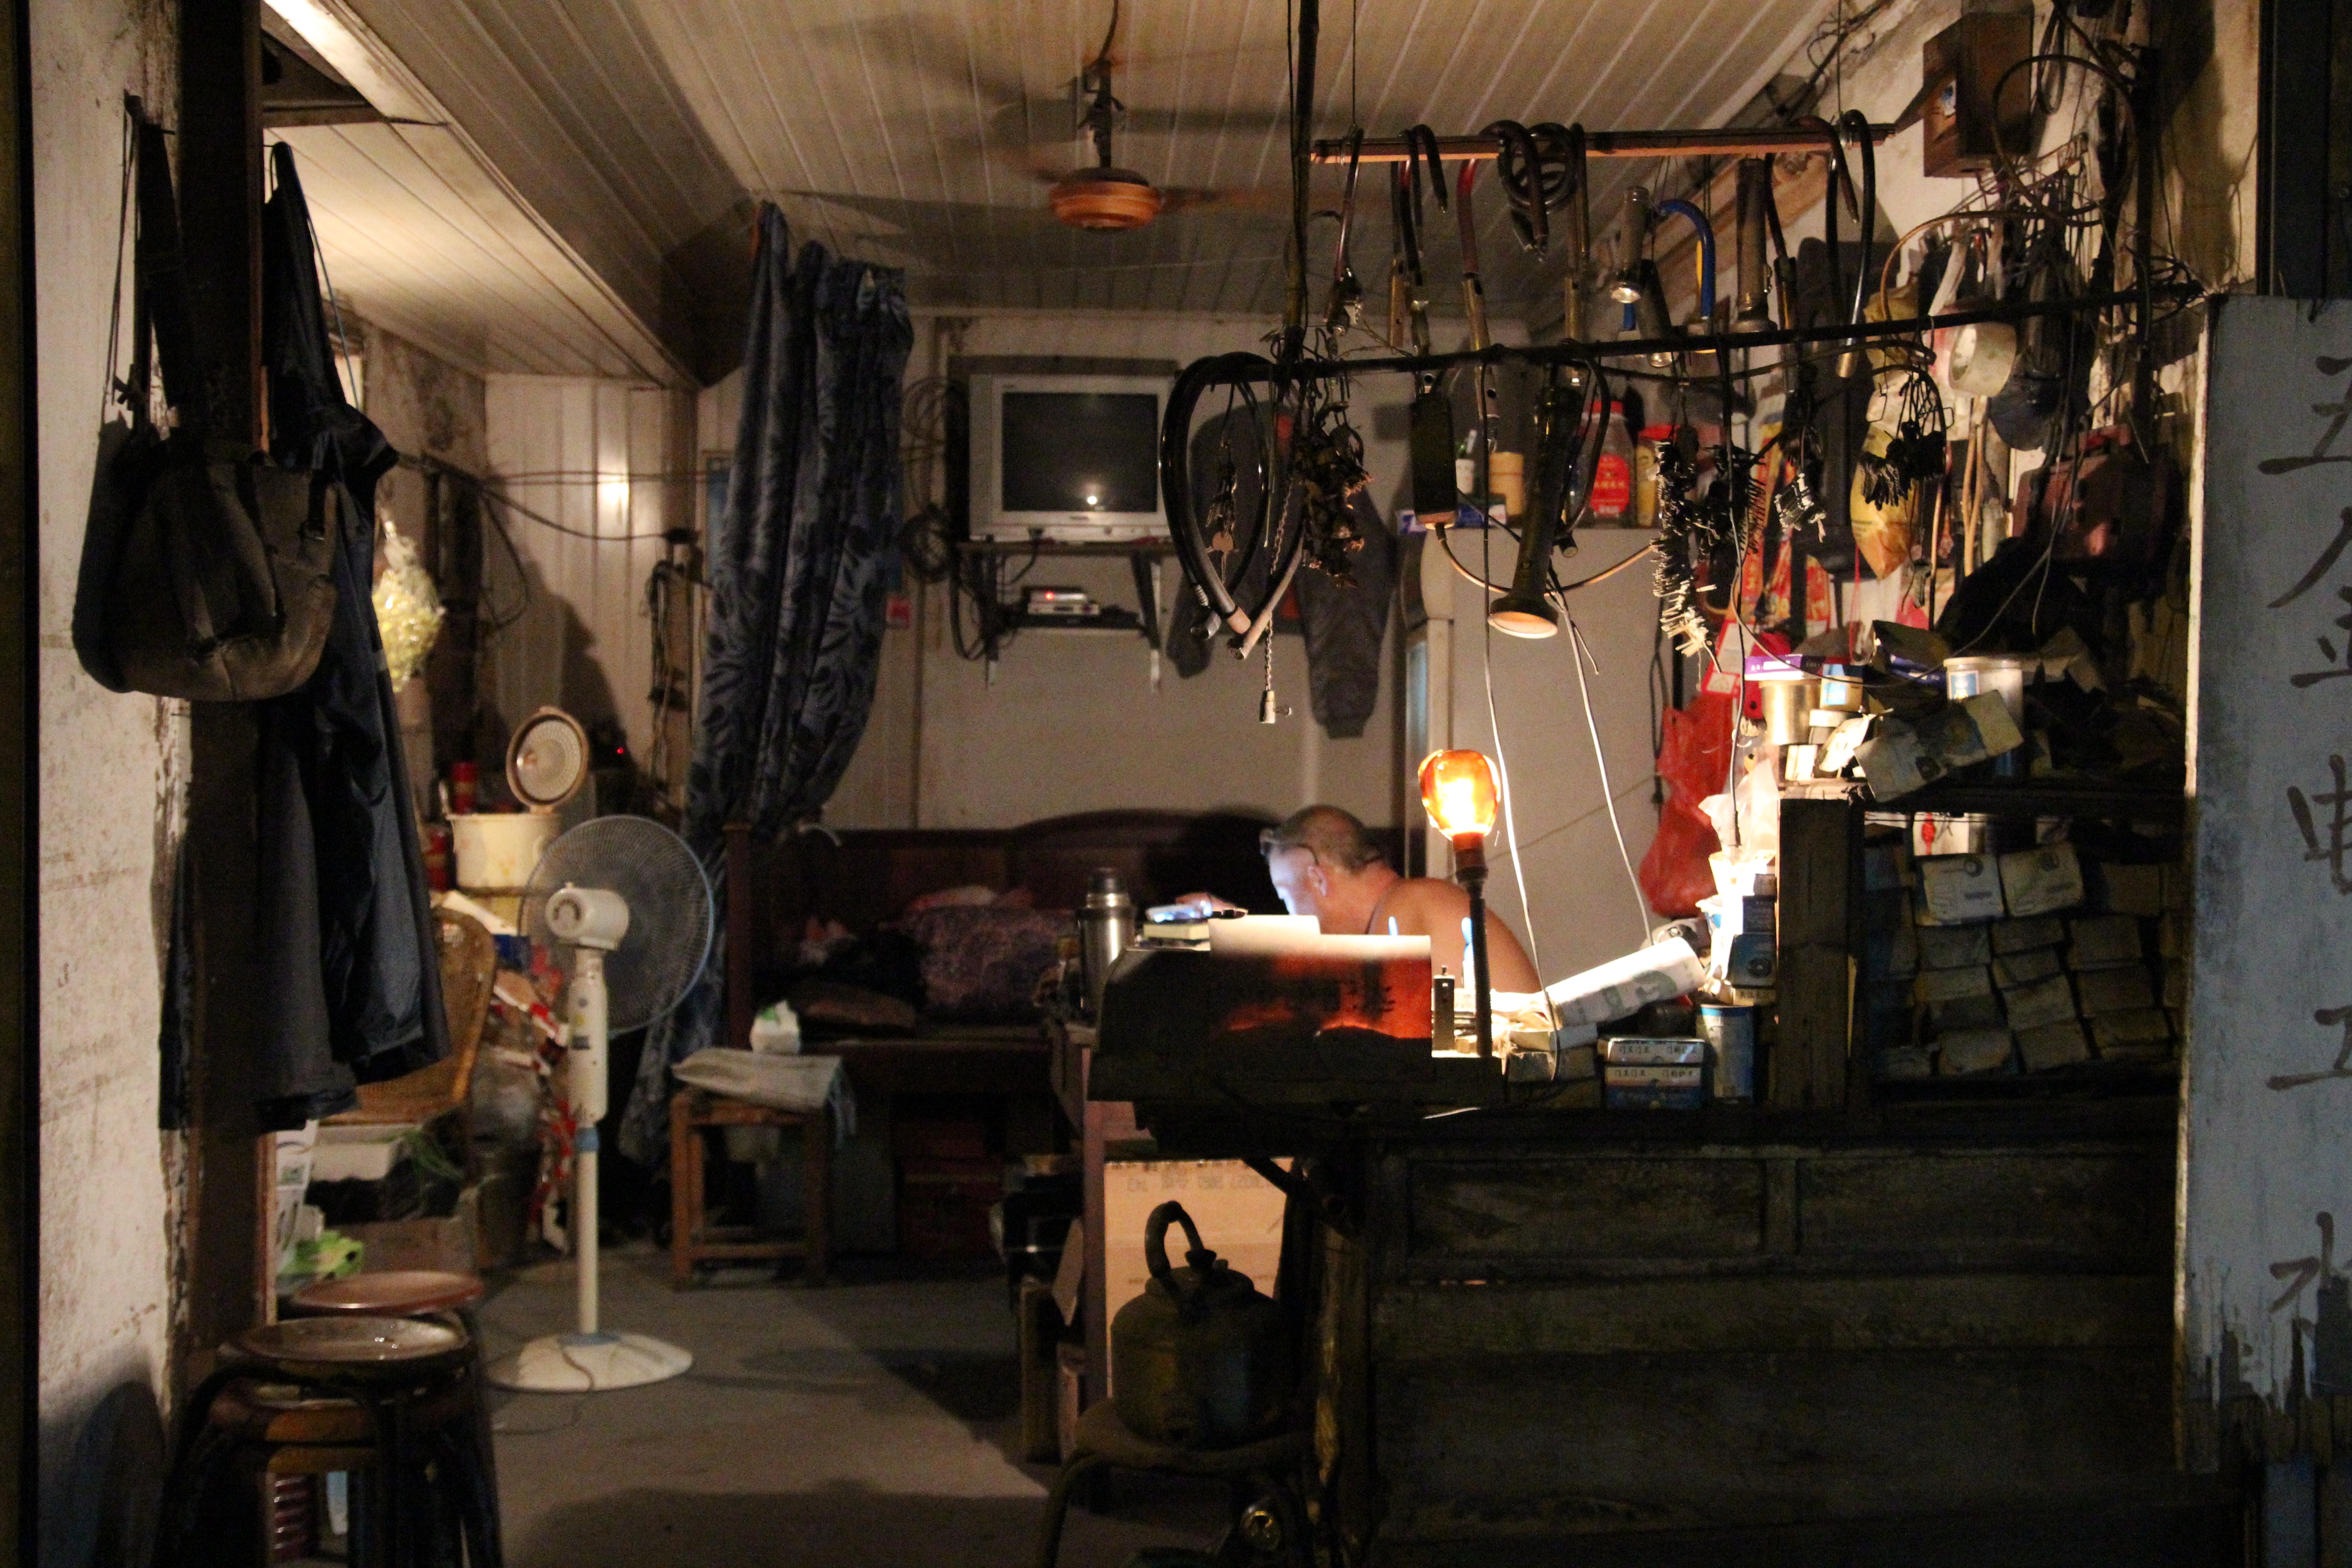
window, building, darkness, room, interior design, the ancient village, traditional crafts